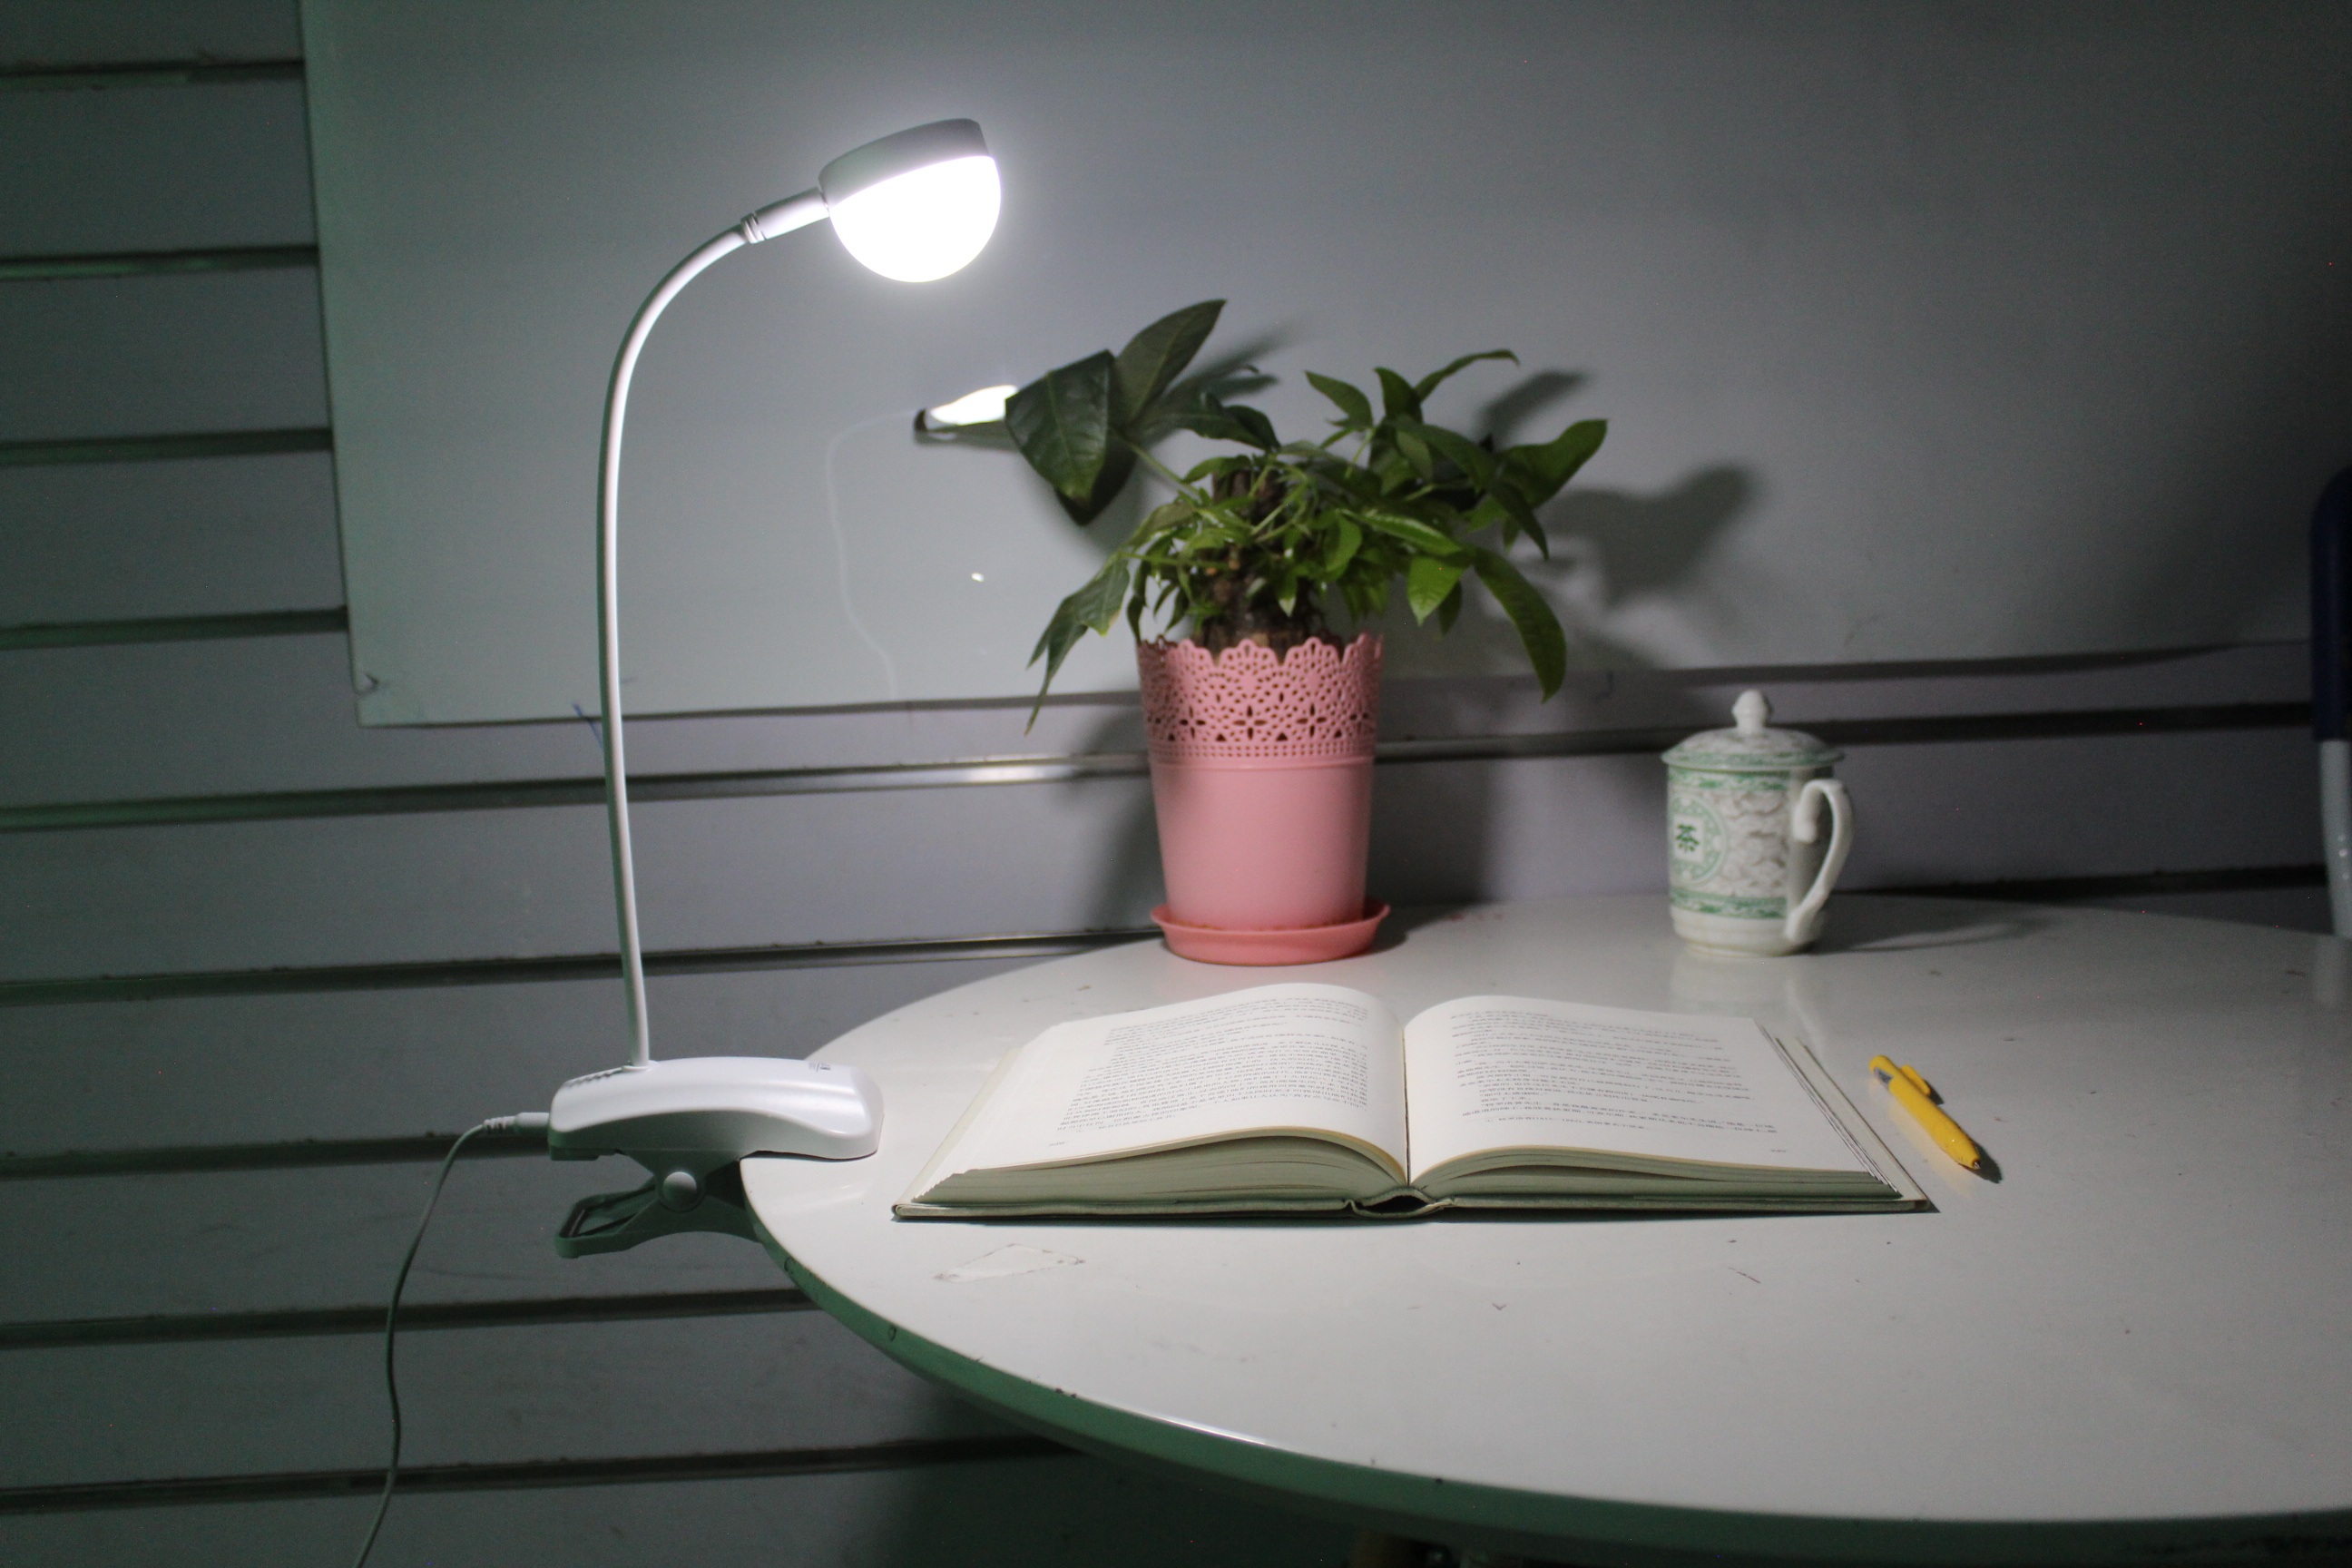
table, light, white, glass, wall, reed, ceiling, green, lamp, furniture, lighting, interior design, design, light fixture, learning, table lamp, shape, the study, nightlight, open the book, late at night, window covering